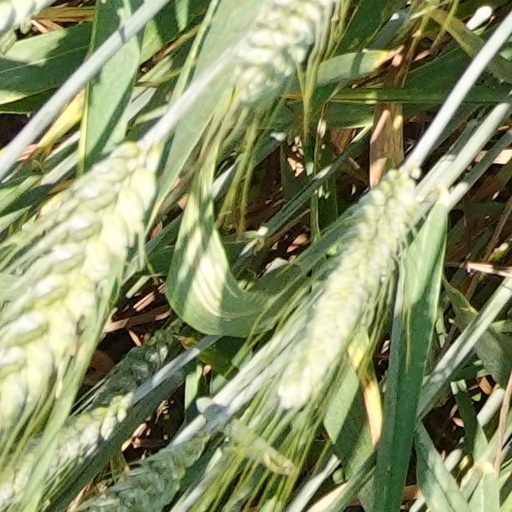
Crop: wheat